Petr Muk

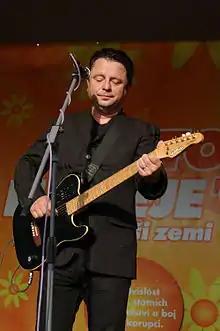
Muk performing in 2009

Petr Muk (4 February 1965 – 24 May 2010) was a Czech pop musician, composer, and performer, famous in the Czech Republic and Slovakia. Muk began playing music at the age of fifteen, performing with various underground punk bands including Dural and Gas, together with classmate and later bandmate Petr Kučera. From 1985 until 1993, he led the Czech synth-pop group Oceán, after which he founded the synth-pop group Shalom (1992–1996). Both these ensembles were heavily influenced by the English synth-pop duo Erasure, a band whose UK tour Oceán had supported between 1989 and 1990. In 2004, Muk released a tribute EP to his idols.